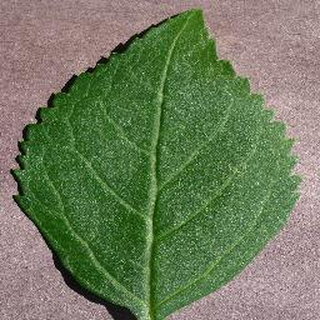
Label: healthy_cherry